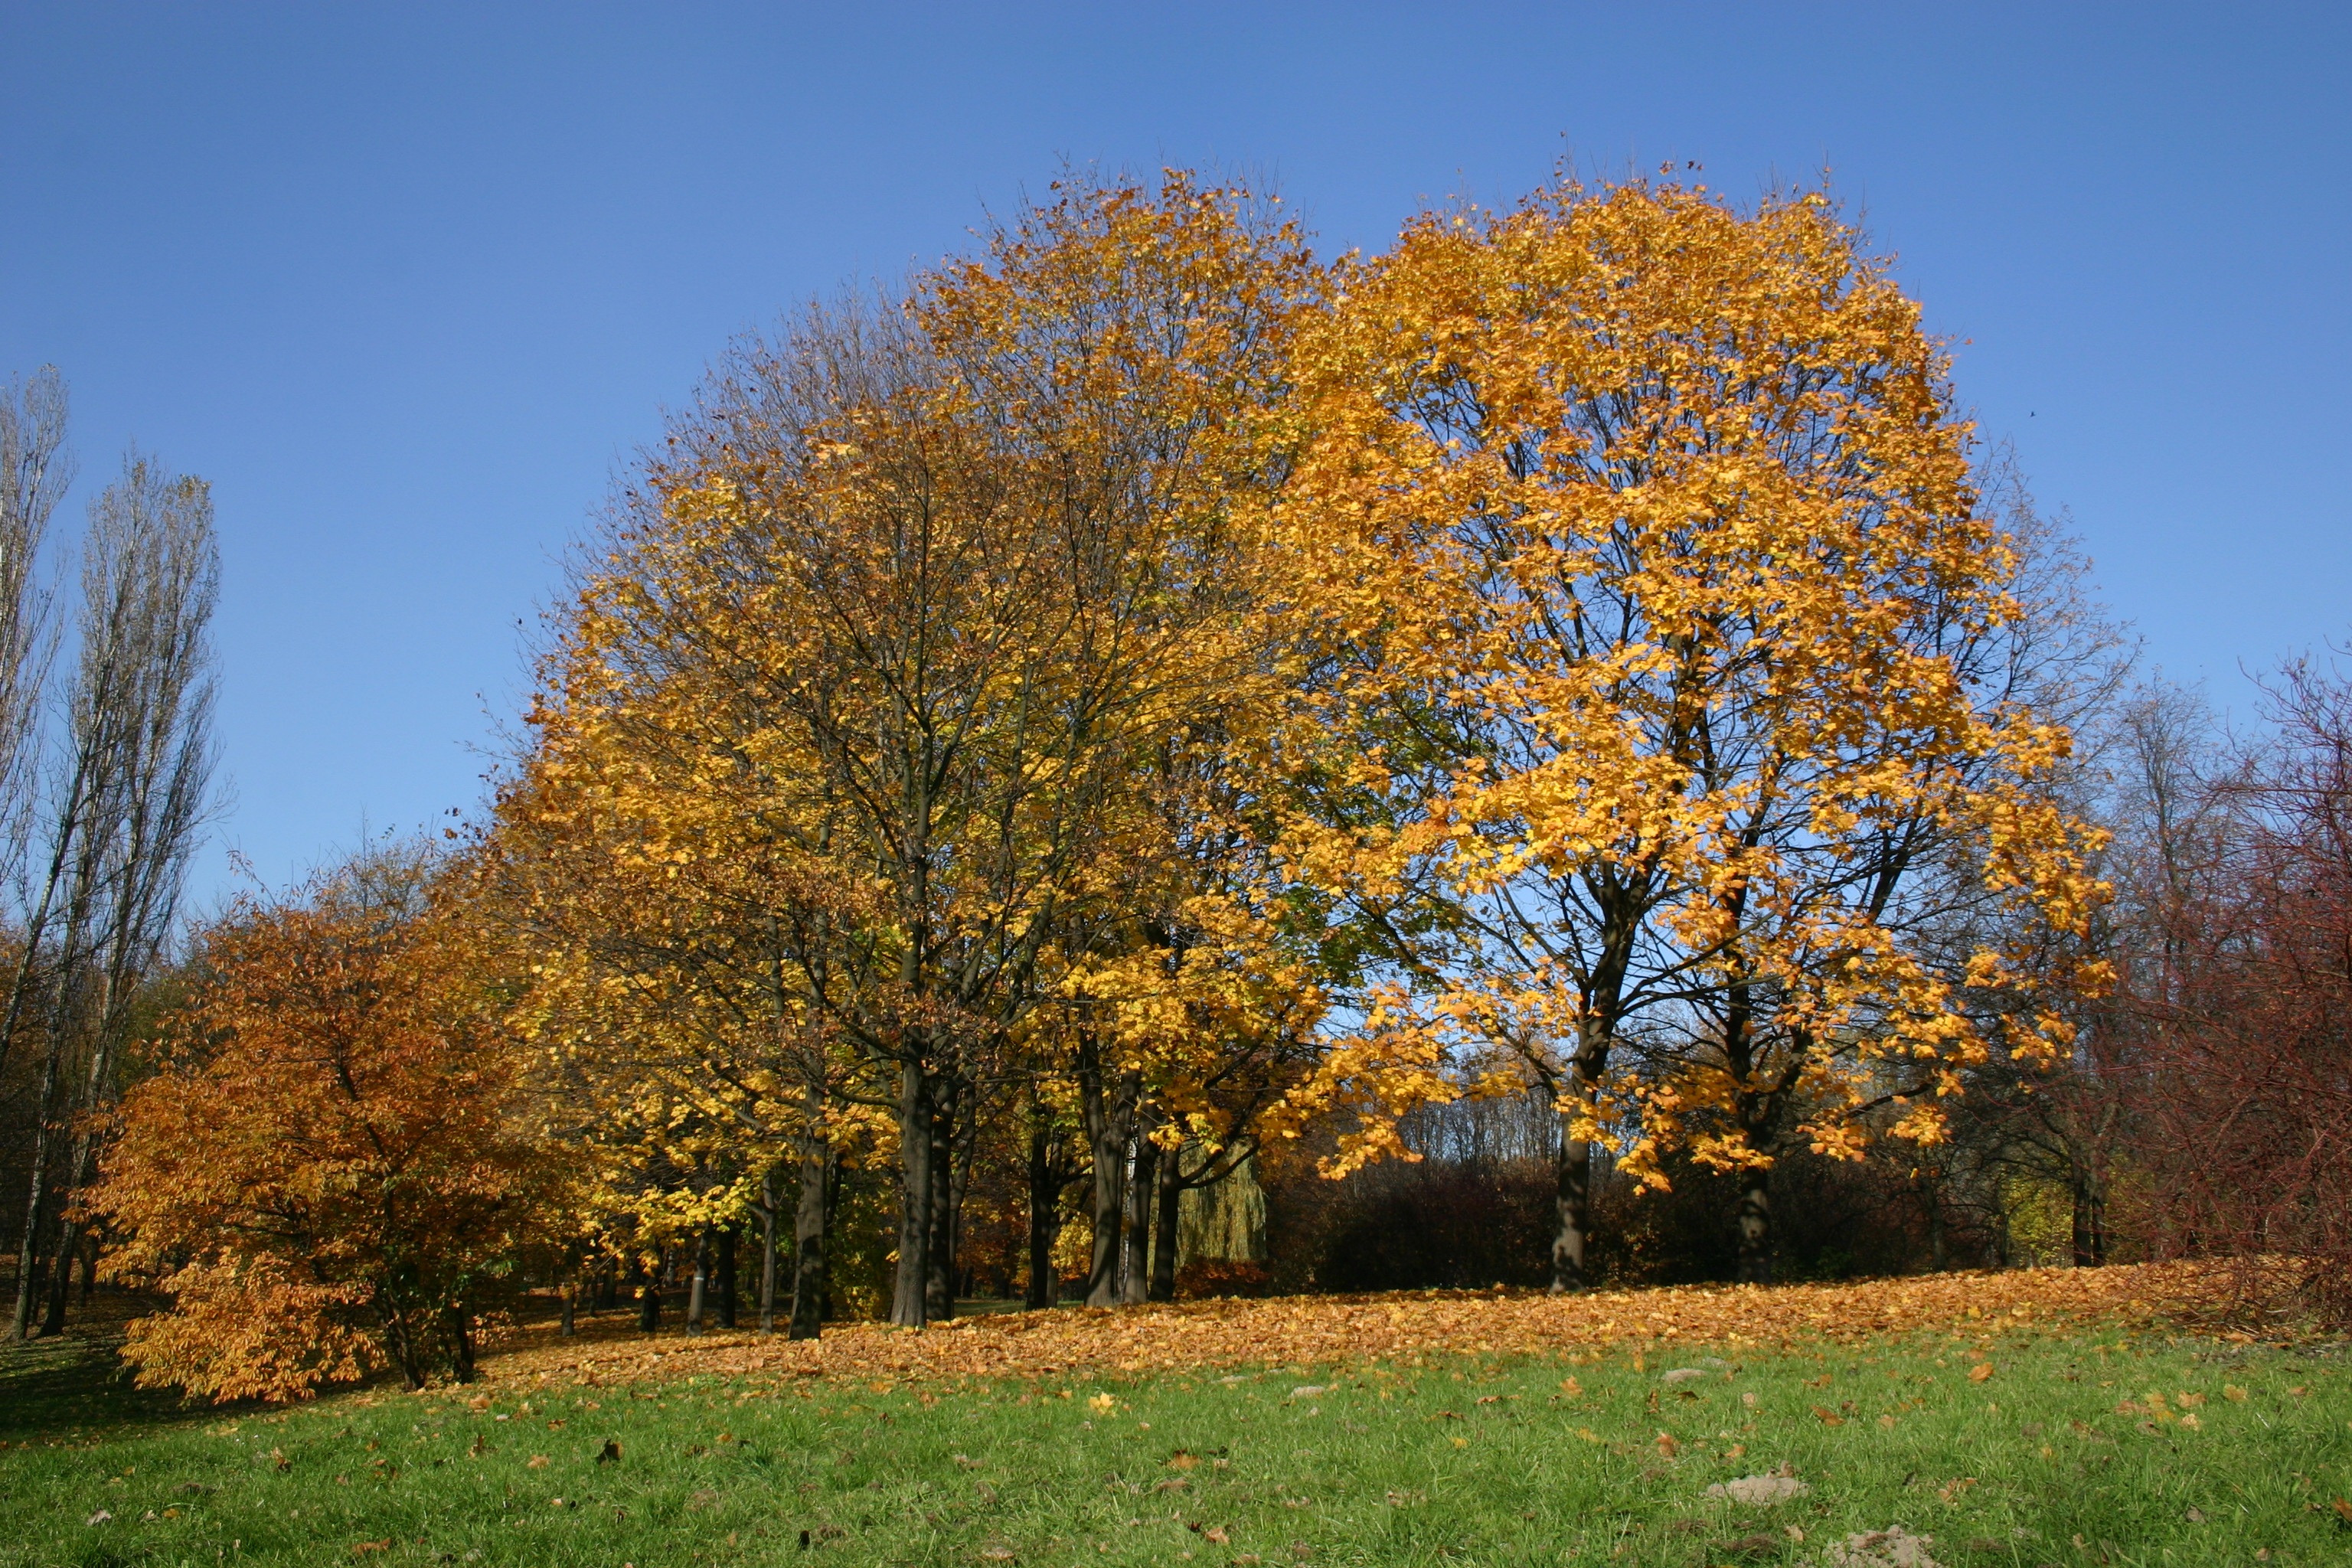
landscape, tree, nature, forest, plant, meadow, prairie, sunlight, leaf, foliage, autumn, park, season, deciduous, grove, woodland, october, ecosystem, woody plant, temperate broadleaf and mixed forest